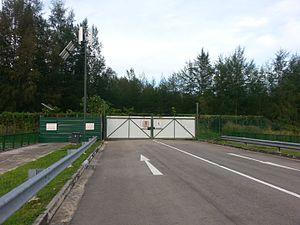
Pulau Serangoon ou Coney Island, est une île située au Nord-Est de l'île principale de Singapour, entre Punggol et Pulau Ubin.